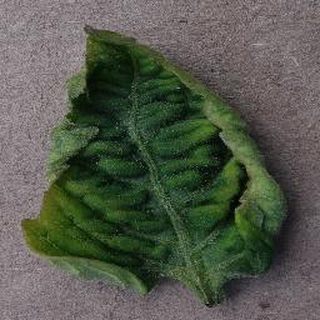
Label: tomato_yellow_leaf_curl_virus